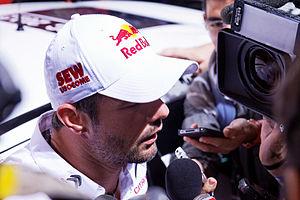
Nonuple champion du monde en titre, c'est en 2013 que Sébastien Loeb entame concrètement sa retraite du monde des rallyes, limitant son engagement en WRC à quatre épreuves lorsque son emploi du temps le lui permet. Le pilote alsacien est alors pleinement focalisé sur sa reconversion dans l'univers des circuits, multipliant les expériences et saisissant toutes les opportunités se présentant à lui dans le but de préparer le débarquement de Citroën dans le championnat WTCC à compter de 2014. Il participe ainsi au sein de sa propre écurie à l'intégralité des FIA GT Series, compétition succédant au défunt Championnat du monde FIA GT1. Associé au pilote portugais Álvaro Parente, il y remporte le plus grand nombre de victoires de la saison en dépit de nombreux problèmes ayant affecté sa réussite. Il marque enfin la sphère médiatique en améliorant significativement le record de la course de côte de Pikes Peak pour le compte de Peugeot, devenant le premier pilote à descendre sous la barre des neuf minutes.